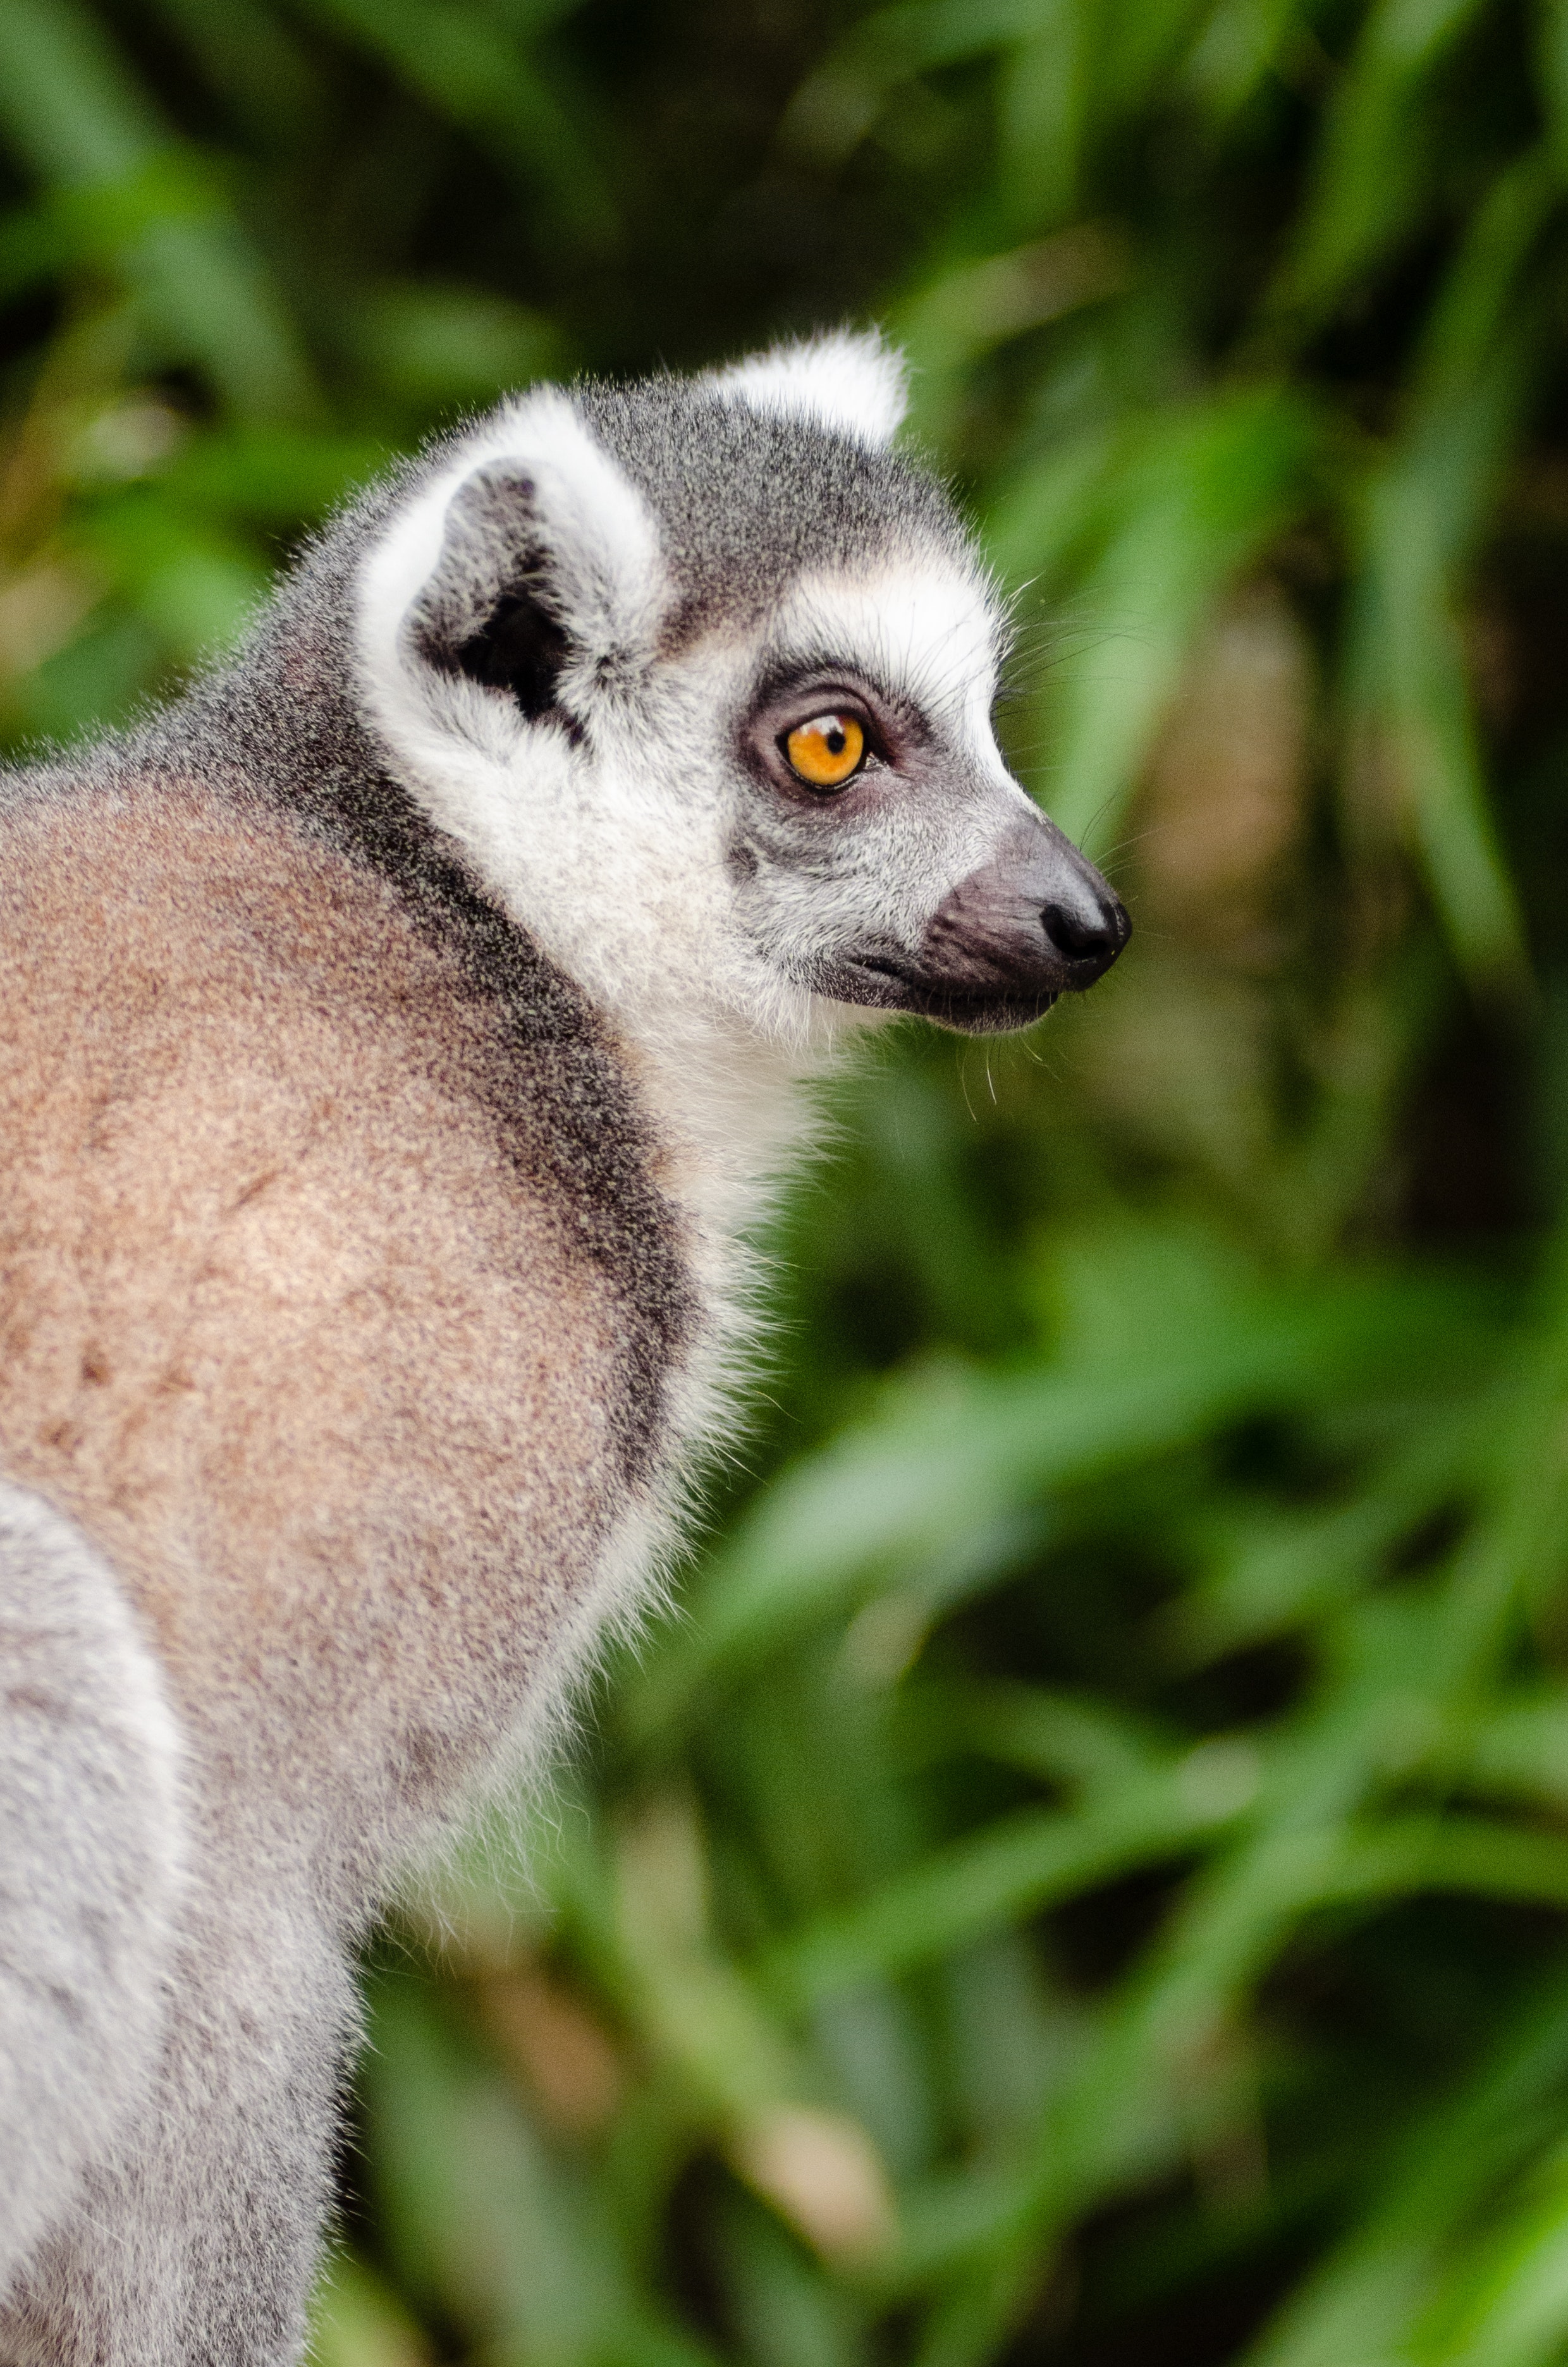
vertebrate, mammal, lemur, terrestrial animal, wildlife, primate, snout, whiskers, plant